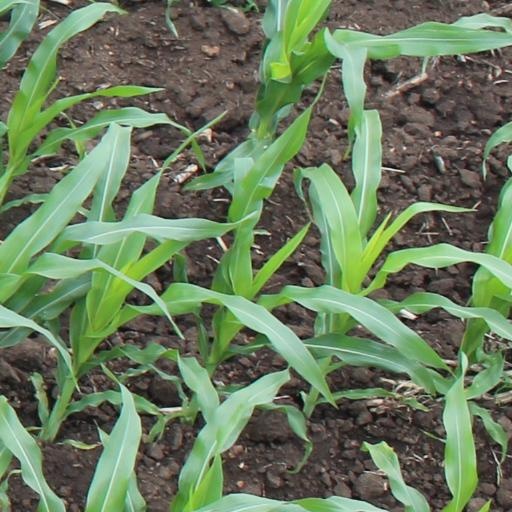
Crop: maize; corn